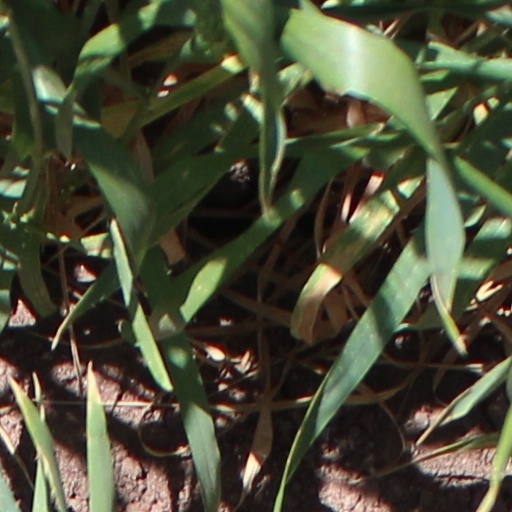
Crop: wheat